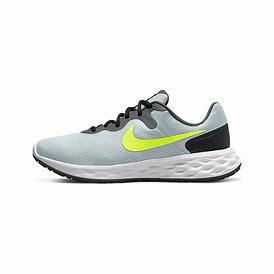
Brand: Nike
Model: Revolution 6 Next Nature